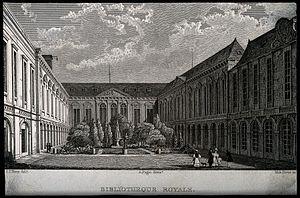
Richelieu – Bibliothèques, musée, galeries désigne un complexe architectural situé dans le deuxième arrondissement de Paris, délimité par les rues de Richelieu, Vivienne, Colbert et des Petits-Champs. Ce découpage géométrique donne au site sa dénomination de « Quadrilatère Richelieu ».